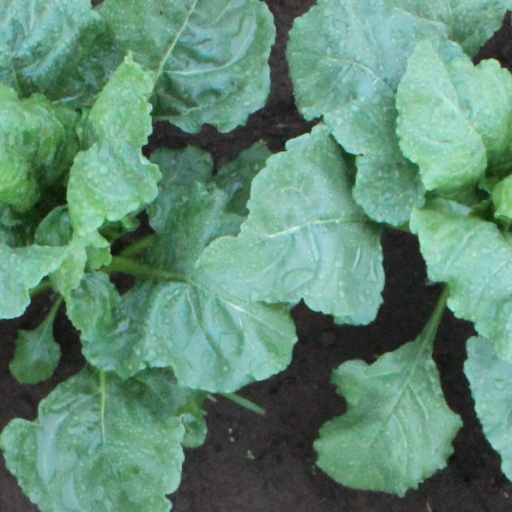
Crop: sugar beet